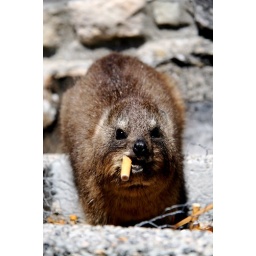
Made in South Africa, Cape Town, table mountain